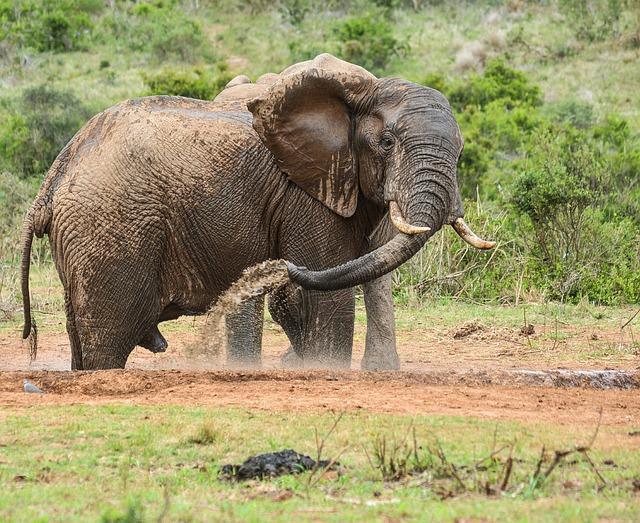
elephant